Ashford & Simpson

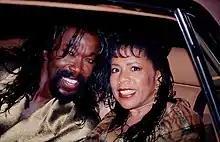
Ashford & Simpson in 2000

Ashford & Simpson were an American husband-and-wife songwriting, production and recording duo composed of Nickolas Ashford (May 4, 1941 – August 22, 2011) and Valerie Simpson (born August 26, 1946).